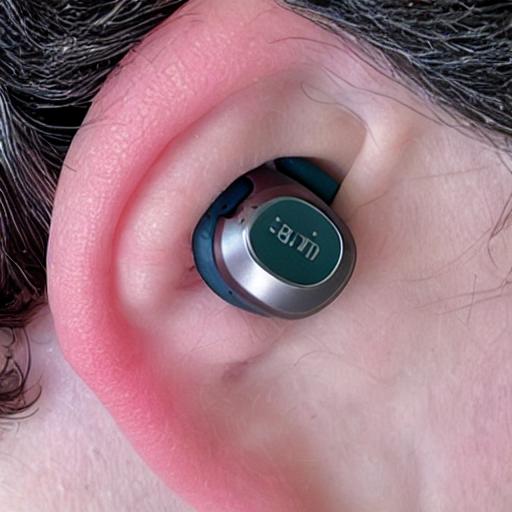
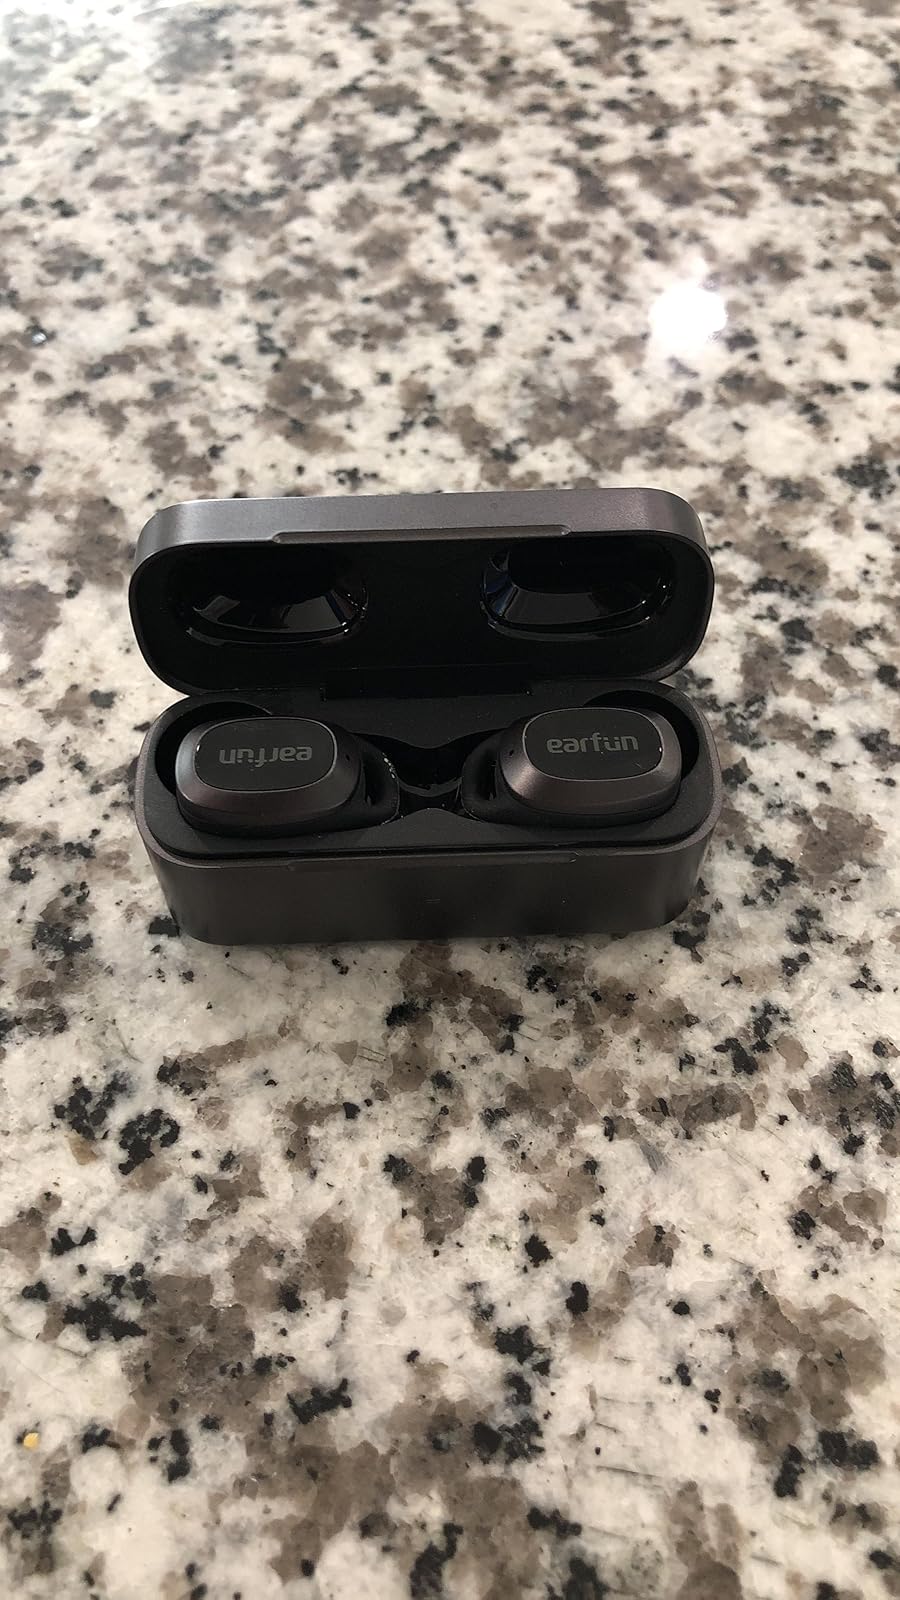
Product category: earbuds
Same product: no